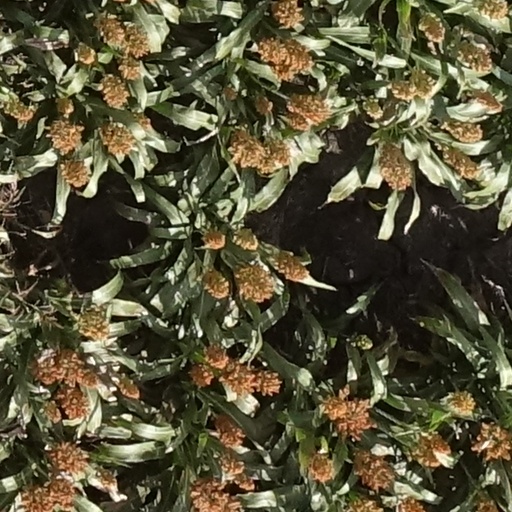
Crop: sorghum